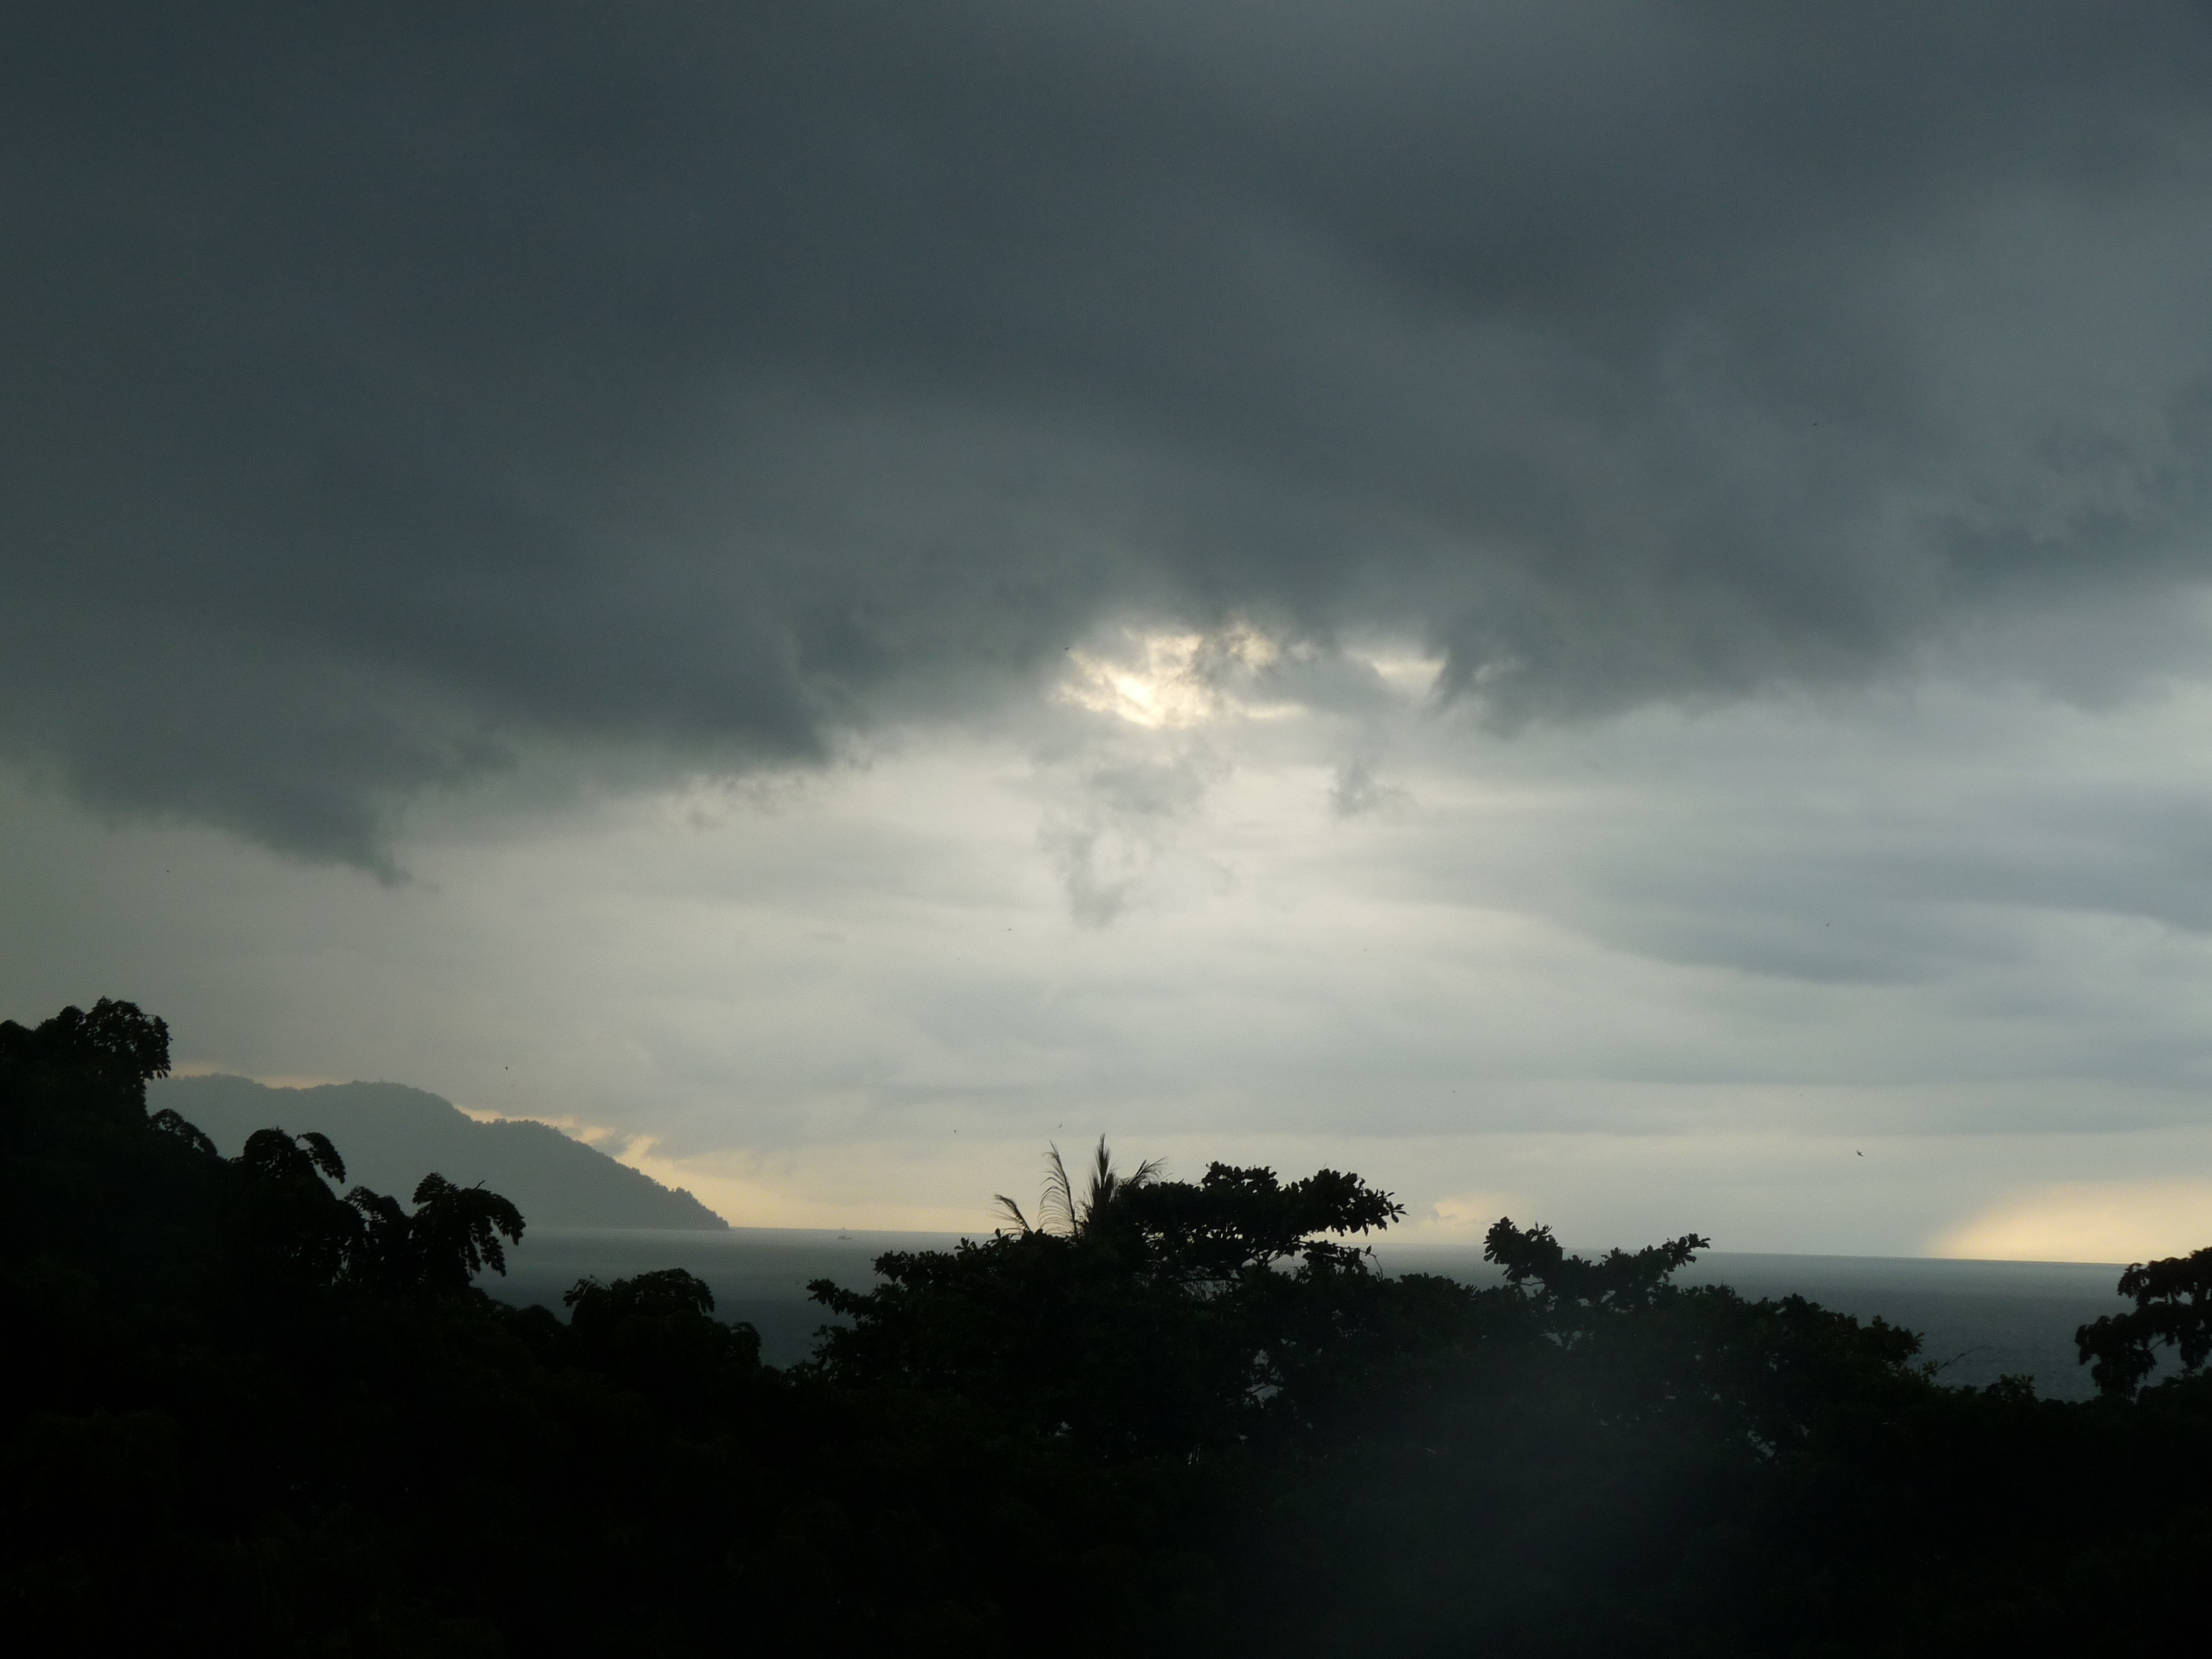
penang, malaysia, storm, evening, silhouette, sky, cloud, atmospheric phenomenon, atmosphere, daytime, horizon, morning, tree, sunlight, darkness, cumulus, meteorological phenomenon, night, dusk, landscape, photography, plant, sunset, mountain